Lex de imperio Vespasiani

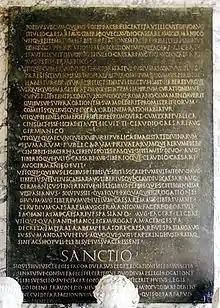
The surviving bronze tablet of the "Lex de imperio Vespasiani"

The Lex de imperio Vespasiani is an ancient Roman law partially preserved on a bronze tablet. The law was written across two tablets, but only the second survives. The title and preamble of the law are lost. The name by which it is now known is a reconstruction.